Radio Norwich 99.9

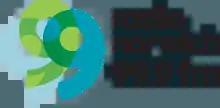
Final logo used up until rebrand.

The station was part of Tindle Radio Group, former owners of neighbouring North Norfolk Radio and 103.4 The Beach. The station was known as Crown FM during its 28-day trial RSL broadcasts.